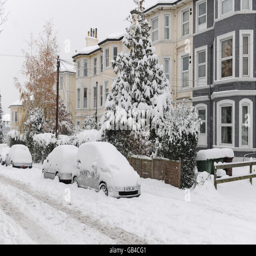
cars covered in deep snow parked alongside a street